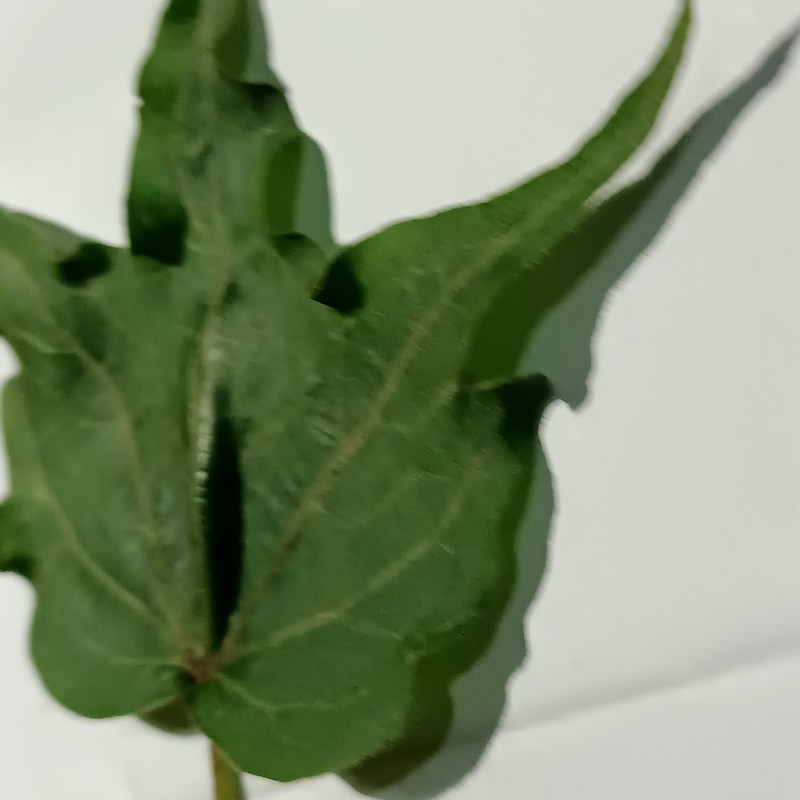
Label: Herbicide Growth Damage